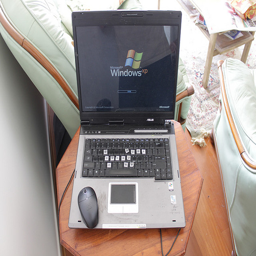
a small laptop is sitting on a wood table
Laptop computer with wireless mouse on small table in living area.
A small laptop computer sitting on a wooden table.
An open laptop computer on a wooden night stand.
a laptop on a small table with a mouse